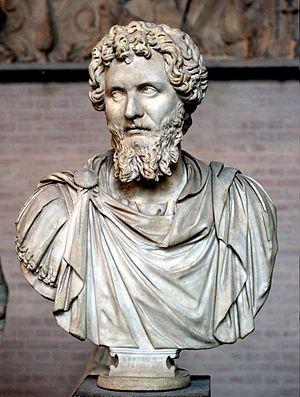
Buste de Septime Sévère (règne 193–211 ap. J.-C.). Marbre blanc à grain fin, restaurations modernes (nez, boucles de la barbe, buste drapé).
Septime Sévère, né le 11 avril 146 à Leptis Magna et mort le 4 février 211 à Eboracum est un empereur romain, qui régna de 193 à 211. Avec lui accédèrent au pouvoir des provinciaux d'ascendance non romaine et la dynastie des Sévères dont il est la figure éponyme. Avec Macrin, il est l'un des deux empereurs nés dans la province d'Afrique.
La Legio II Parthica fut créée en 197 par l’empereur Septime Sévère, tout comme les légions I et III, également surnommées Parthica, en vue de sa guerre contre les Parthes en Pannonie, Illyrie et Thrace.
Les Sévère sont une dynastie d'empereurs romains du Haut-Empire ayant régné approximativement durant le premier tiers du IIIᵉ siècle, après L'Empire d'Auguste, et avant la Crise de l'Empire romain. Fondée par Septime Sévère, elle vit se succéder cinq empereurs qui régnèrent de 193 à 235 apr. J.-C., avec une interruption d’avril 217 à juin 218. Elle s’éteignit en 235 lorsque Sévère Alexandre, son dernier représentant, fut assassiné. Bien que Septime Sévère ait été porté au pouvoir par un coup d’État militaire, les Sévère se présentèrent toujours comme les successeurs légitimes des Antonins du siècle précédent et mirent l’accent sur la continuité dynastique.
La Legio III Parthica fut créée en 197 par l’empereur Septime Sévère en même temps que les légions I et II Parthica en vue de sa guerre contre les Parthes.
197 est une année commune commençant un samedi.
Le Grand Restaurant est un film comique français réalisé par Jacques Besnard, sorti en 1966.
La Rome antique est à la fois la ville de Rome et l'État qu'elle fonde dans l'Antiquité. L'idée de Rome antique est inséparable de celle de la culture latine. Ce regroupement de villages au VIIIᵉ siècle av. J.-C. parvint à dominer l'ensemble du monde méditerranéen et de l'Europe de l'Ouest du Iᵉʳ au Vᵉ siècle par la conquête militaire et par l'assimilation des élites locales. Sa domination a laissé d'importantes traces archéologiques et de nombreux témoignages littéraires. Elle façonne encore aujourd'hui l'image de la civilisation occidentale. Durant ces siècles, la civilisation romaine passe d'une monarchie à une république oligarchique puis à un empire autocratique.